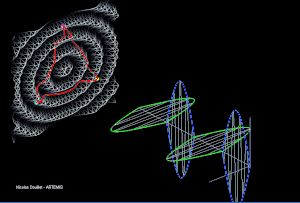
Vue stylisés des déformations induites au passage d'une onde gravitationnelle polarisée + sur les bras laser de l'interféromètre LISA.
Laser Interferometer Space Antenna est une future mission spatiale de l'Agence spatiale européenne dont l'objectif est de détecter des ondes gravitationnelles de basse fréquence depuis l'espace. Il s'agit du premier observatoire spatial d'ondes gravitationnelles, les observatoires actuels, notamment LIGO et Virgo, étant terrestres.